Raid on the Suez Canal

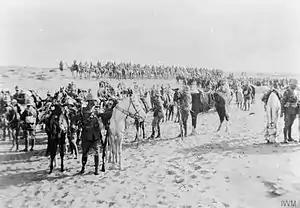
1st Hertfordshire Yeomanry and Bikaner Camel Corps on reconnaissance in Egypt on 14 February 1915

Any attack on the Suez Canal would require artillery and a bridging train to be dragged across the desert. Two Ottoman divisions plus one more in reserve, with camel and horse units, were ready to depart in mid-January. The advance across the Sinai took ten days, tracked by British aircraft, even though German aircraft stationed in Palestine in turn aided the Ottomans and later flew some bombing missions in support of the main attack. Kress von Kressenstein's force moved south by rail, continuing on foot via el Auja carrying iron pontoons for crossing and attacking the Suez Canal at Serapeum and Tussum.